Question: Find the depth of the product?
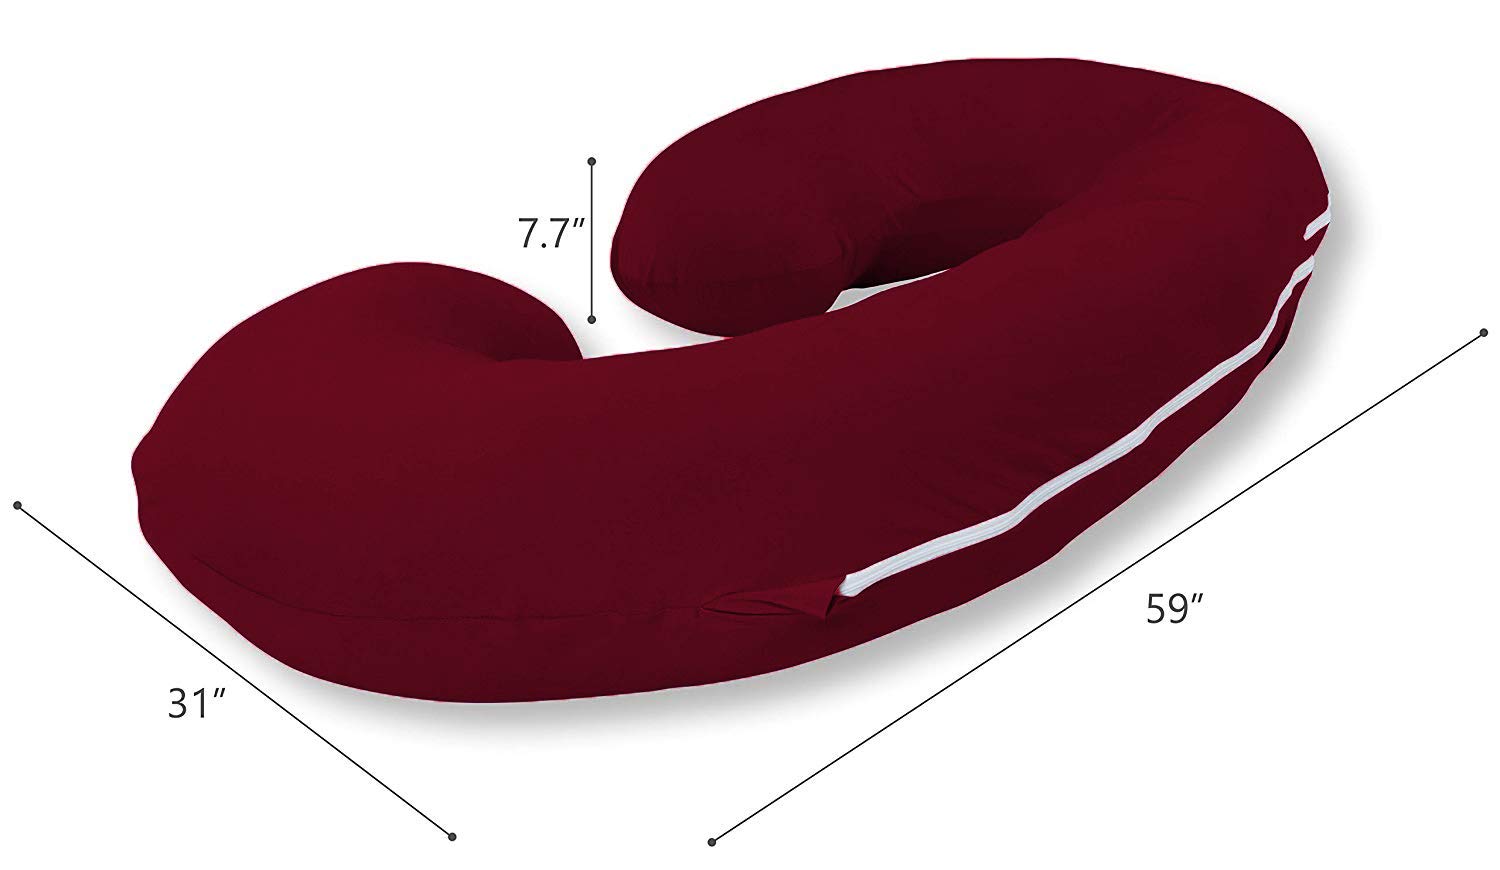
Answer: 31.0 inch